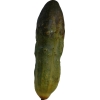
Label: cucumber